Vitamin D deficiency

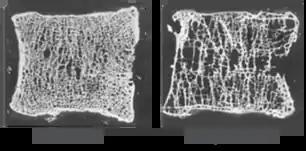
Normal bone vs. osteoporosis

Vitamin D deficiency is typically diagnosed by measuring the concentration of the 25-hydroxyvitamin D in the blood, which is the most accurate measure of stores of vitamin D in the body. One nanogram per millilitre is equivalent to 2.5 nanomoles per litre.